Maan Gaye Mughal-e-Azam

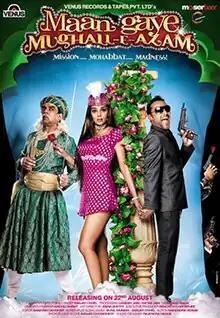
Theatrical release poster

Maan Gaye Mughal-E-Azam, is a 2008 Indian Hindi-language crime comedy film about a group of actors who attempt to prevent an underworld conspiracy from destabilizing the Indian government. The film is set in 1993 after the communal riots that followed the demolition of the Babri Masjid. The film stars Rahul Bose and Mallika Sherawat and was directed and written by Sanjay Chhel. The movie is loosely based on the 1983 movie "To Be or Not to Be" which itself was based on the 1942 movie of the same name.